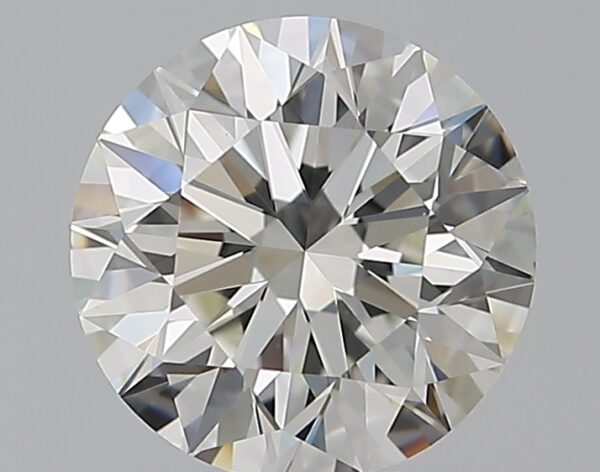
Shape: round
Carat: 1.29
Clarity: VVS1
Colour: H
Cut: EX
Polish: EX
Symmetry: EX
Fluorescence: N
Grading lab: GIA
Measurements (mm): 6.93 x 6.97 x 4.35